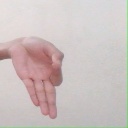
अक्षर: ज्ञ